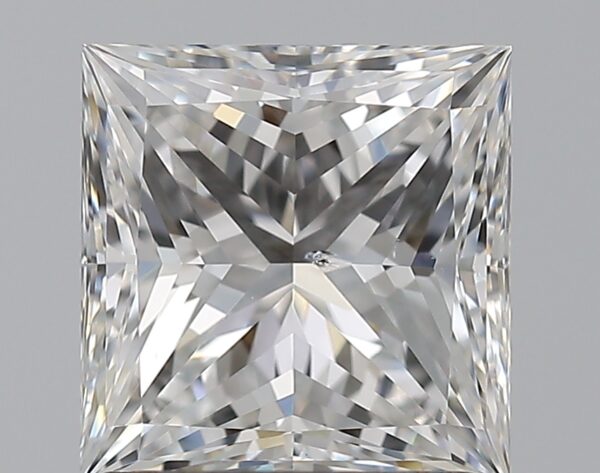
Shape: princess
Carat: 1.29
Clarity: SI1
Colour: E
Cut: EX
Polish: EX
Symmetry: EX
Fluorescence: N
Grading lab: GIA
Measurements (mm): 6.16 x 5.99 x 4.23